Burnside carbine

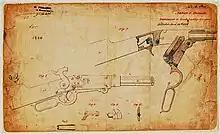
Burnside-Patent

The carbine was designed and patented by Ambrose Burnside, who resigned his commission in the U.S. Army to devote himself full-time to working on the weapon. The carbine used a special brass cartridge which was also invented by Burnside. This cartridge contained a bullet and powder, but no primer; Burnside considered primed cartridges a safety risk. Pressing the weapon's two trigger guards opened the breech block and allowed the user to insert a cartridge.